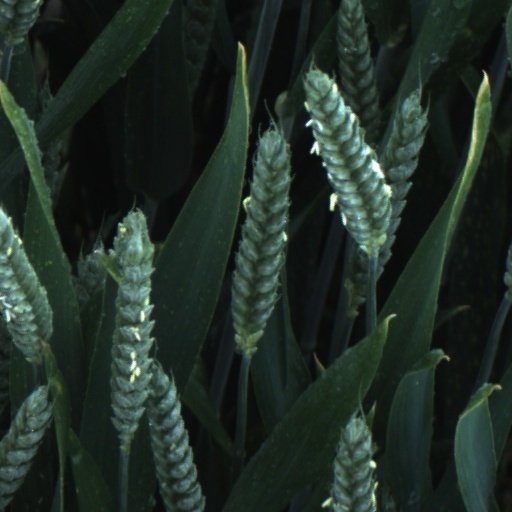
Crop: wheat